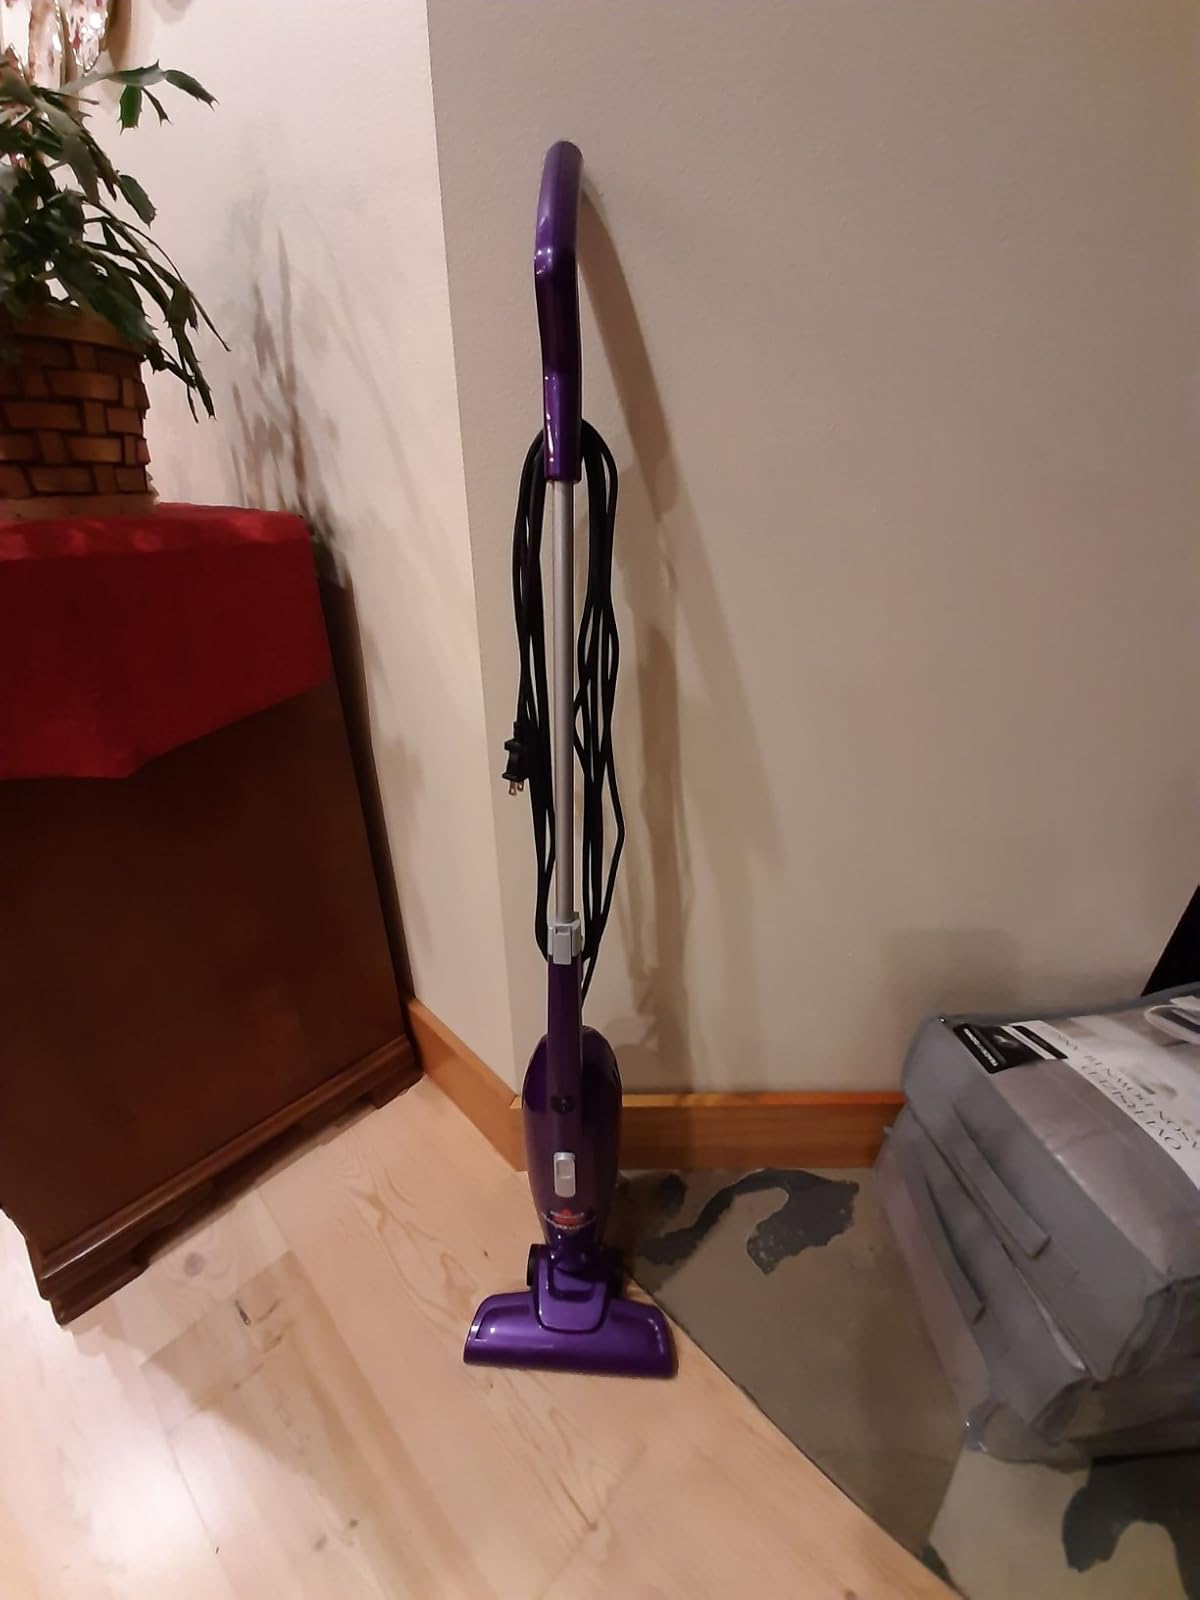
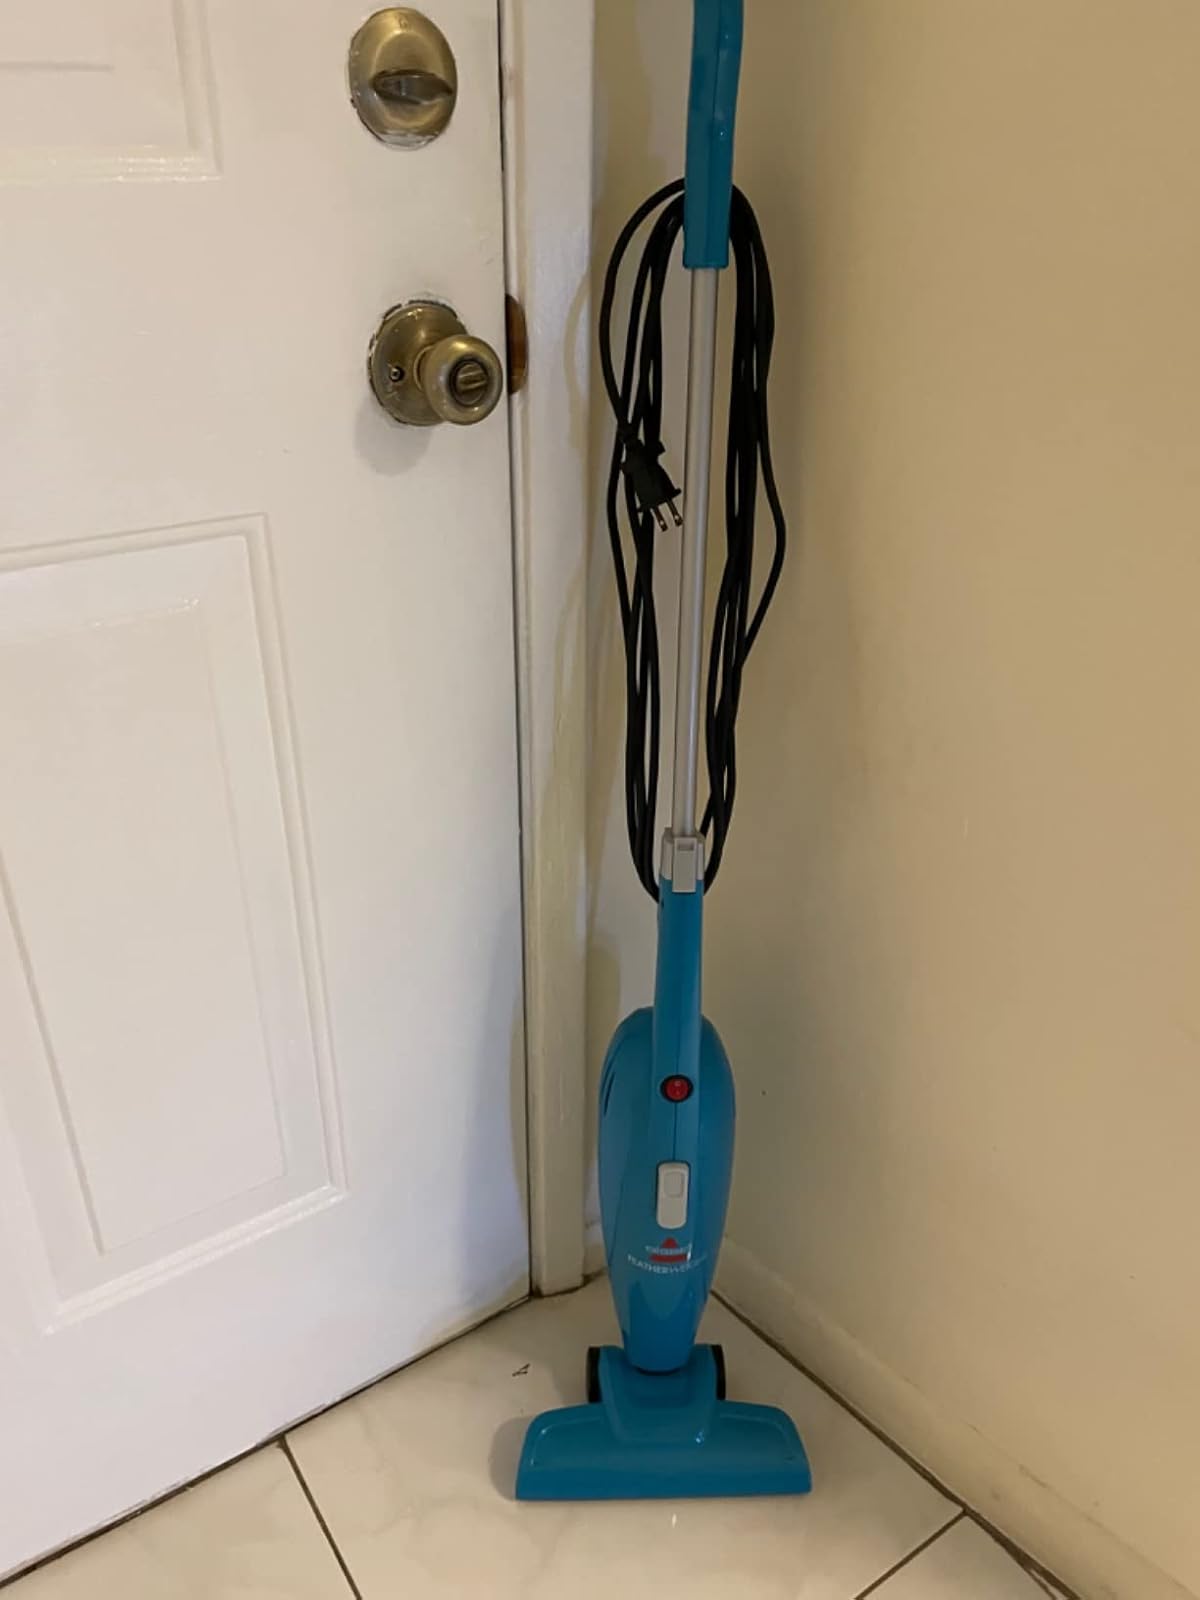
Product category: items_vacuum
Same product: no